Baking in ancient Rome

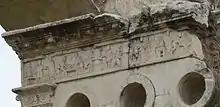
Frieze on the Tomb of Eurysaces the Baker, depicting bread being prepared.

Archaeological research conducted in Britain identified five different kinds of Roman baking, including baking in the ashes, baking surrounding hot ashes, the "sub testu" method, and baking in earthenware vessels. The most basic method of baking was cooking in ashes. The hot ashes and tiles were used to heat the bread. The "sub testu" method involved baking bread underneath a hot cover or hot coals. These baking covers are typically ceramics with pie-shaped lids and foot-long sides. Although none of the examples have handles or holes at the top, some have flanges on the sides. Bread could also be cooked in earthenware vessels. Pastry cooks were known as "pastillarium" and bakers of sweetmeats and cakes were termed "dulciarius" or "crustularius". These were respected professions in ancient Rome. By the end of the Republic private bakers known as "pistores" used mills to mass produce bread. Trajan is said to have established a "collegium pistorum" to help ensure the continuous supply of bread. According to Pliny the Elder's "Natural History" women were the primary bakers in most families. It was a common practice to use slaves or criminals as workers in bakeries.